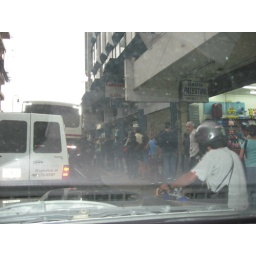
There are no street signs nor lane laws in Costa Rica...it's quite an adventure.